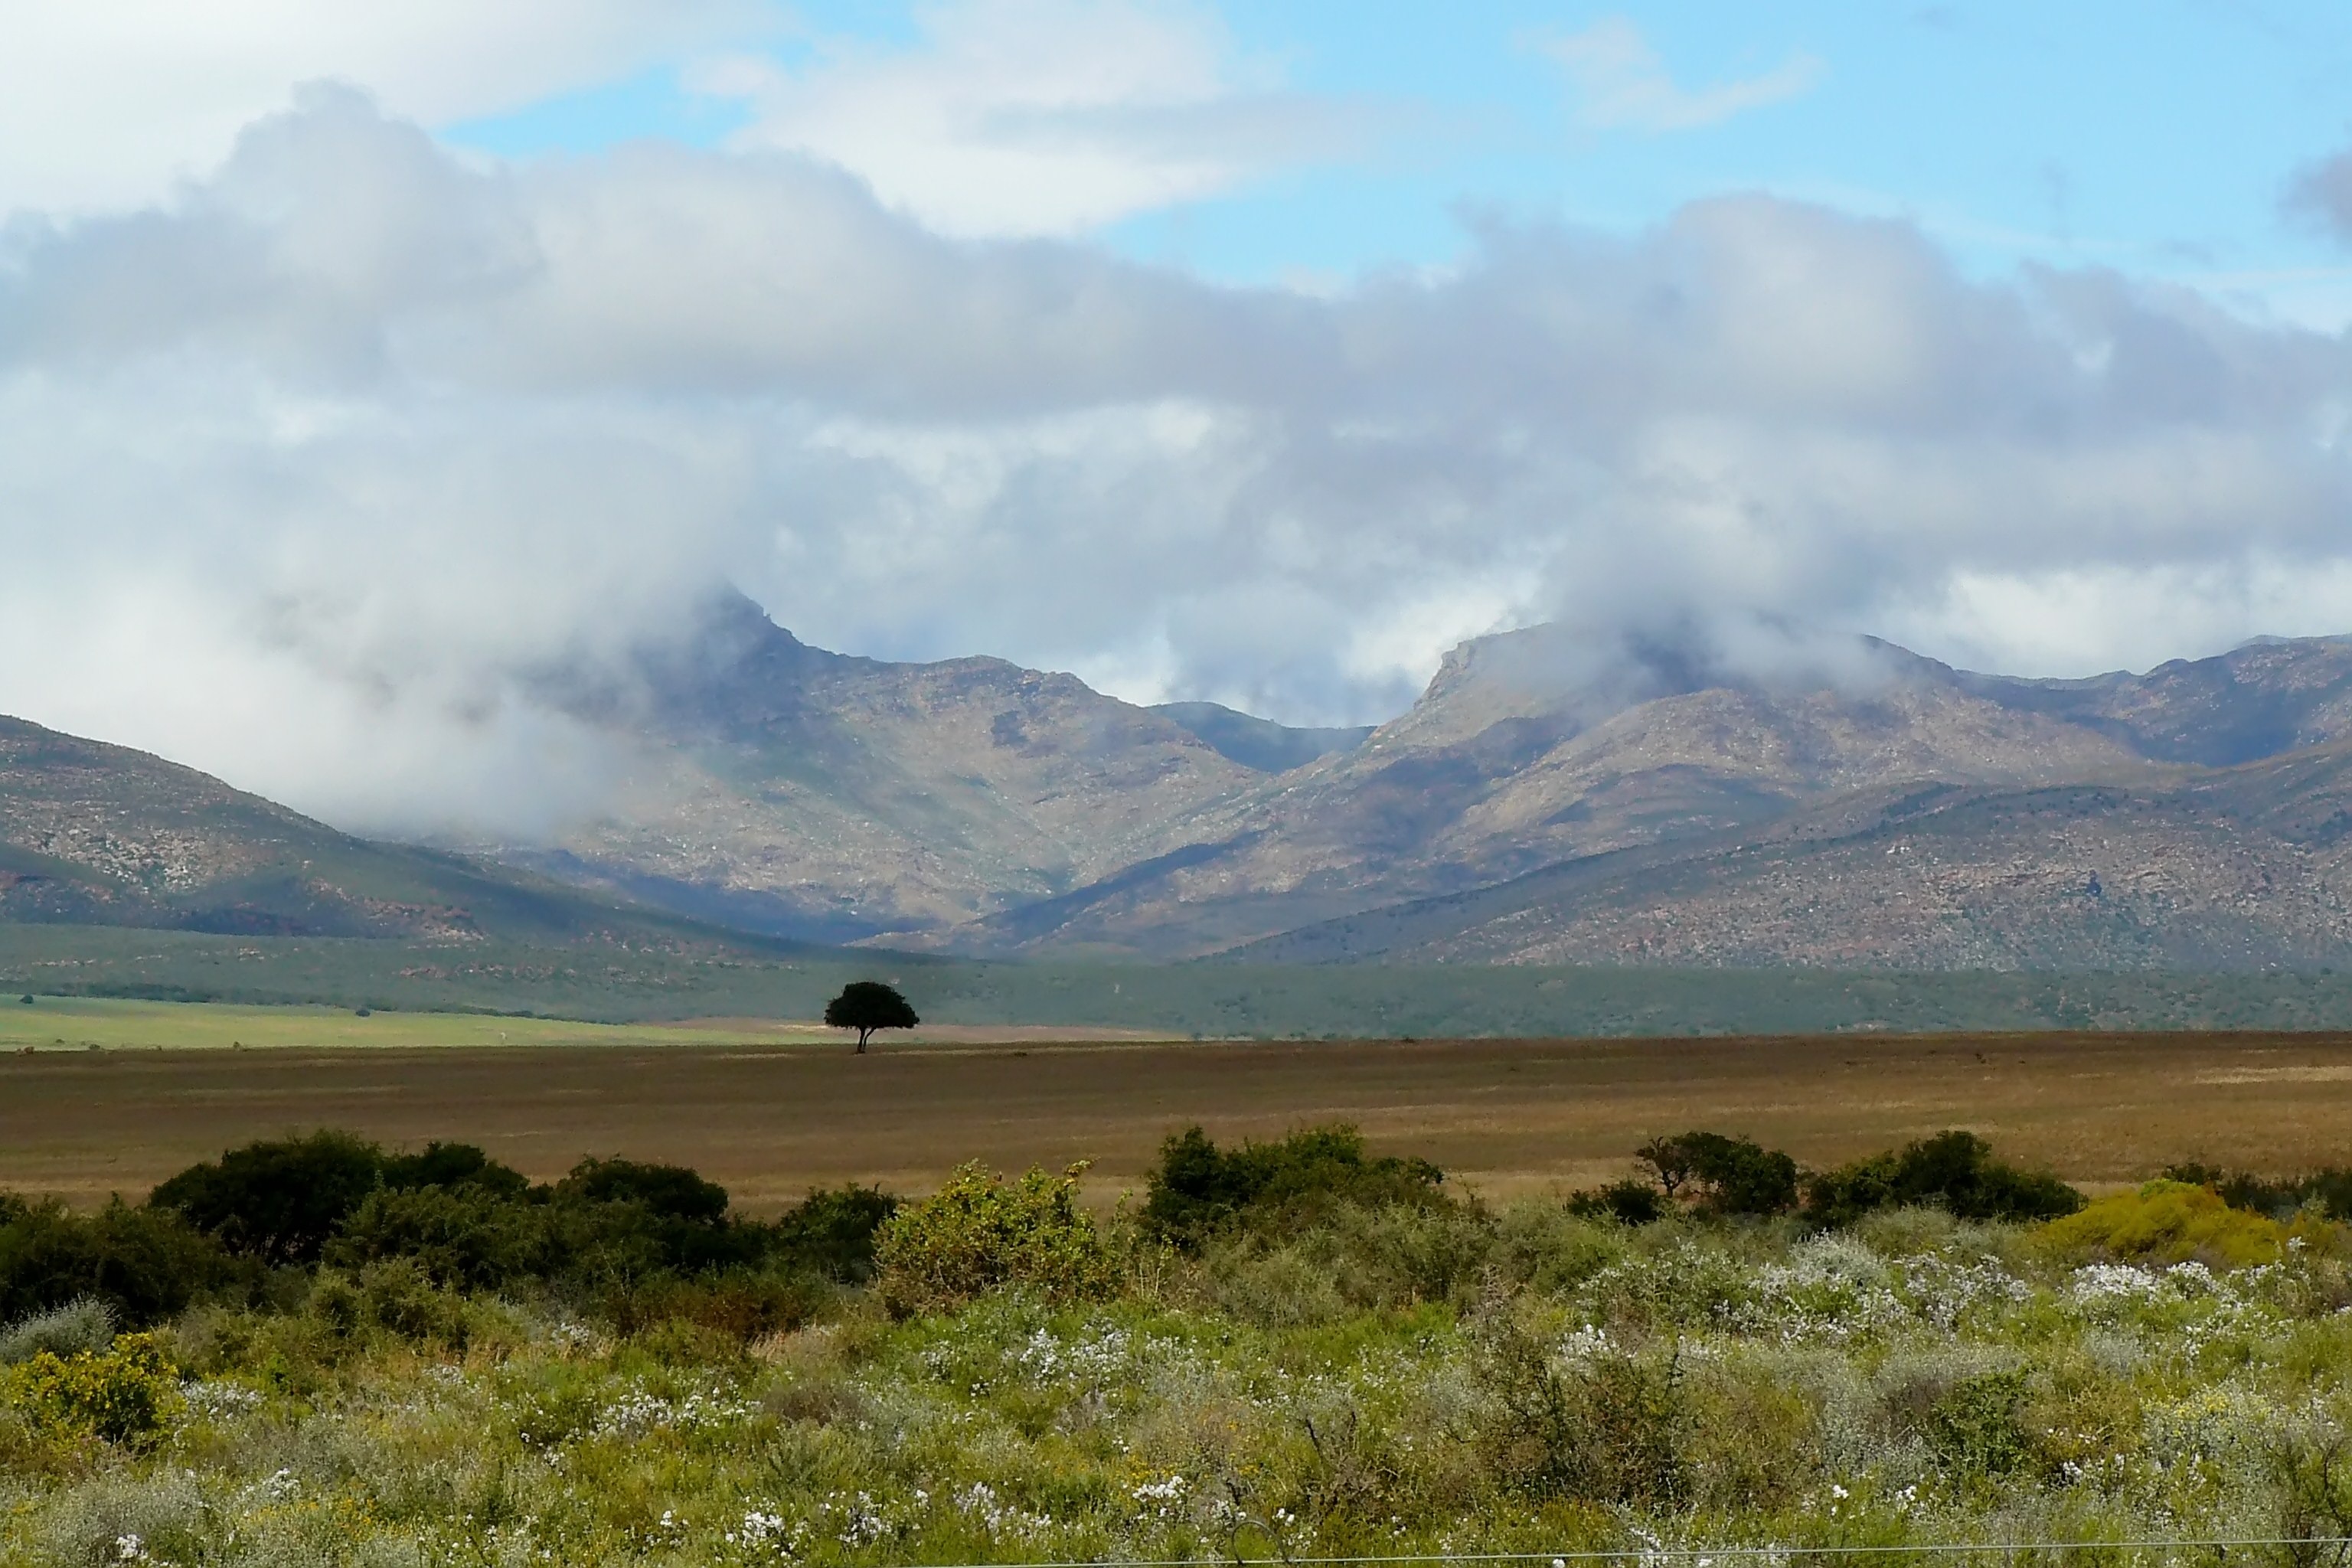
landscape, tree, nature, horizon, wilderness, mountain, cloud, plant, sky, field, meadow, prairie, morning, hill, lake, adventure, atmosphere, valley, mountain range, panorama, travel, green, africa, weather, holiday, blue, rest, highland, ridge, plain, clouds, holidays, solitary, mountains, grassland, vision, plateau, wide, fell, habitat, loch, ecosystem, atmospheric, south africa, steppe, weather mood, rural area, on the go, landform, sky colors, natural environment, geographical feature, atmospheric phenomenon, mountainous landforms, little karoo